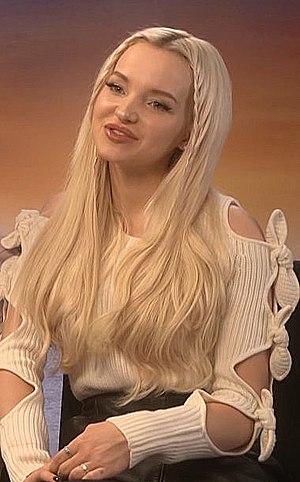
Descendants est une franchise médiatique de The Walt Disney Company. Elle s'inspire des personnages et des films d'animations du studio Walt Disney Pictures en mettant en scènes leurs descendants et parfois même certains personnages issus directement des films, dans des versions modernisées et alternatives.